Timișoara

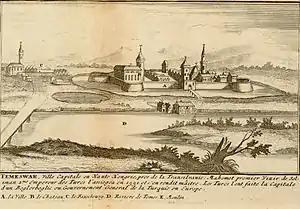
Timișoara in 1656, a map by Nicolas Sanson. Note the crescent moons on towers characteristic of cities during the Ottoman era.

It is assumed that in the 9th century, Knyaz Glad ruled over these lands, accepting Hungarian sovereignty, though no contemporary accounts exist. Timișoara was first officially mentioned in 1212 as the Roman castrum "Temesiensis" or "castrum regium Themes". This year is disputed by historians of the opinion that the city's first documentary mention comes from 1266, when heir apparent Stephen V of Hungary donates part of the "Tymes" fortress, built by his father, Béla IV, to Count Parabuch. The city was destroyed by the Tatars in the 13th century, but the city was rebuilt and grew considerably during the reign of Charles I of Hungary, who, upon his visit there in 1307, ordered the strengthening of the fortress with stone walls and the building of a royal palace. The palace was built by Italian craftsmen and was organized around a rectangular court having a main body provided with a dungeon or a tower. He even moved the royal seat from Buda to Timișoara between 1316 and 1323. Timișoara's importance also grew due to its strategic location, which facilitated control over the Banat plain.